Paulins Kill

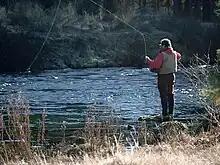
The Paulins Kill is a popular destination for anglers in search of several species of trout

After the establishment of Swartswood State Park in 1914, a dam was built in the 1920s across the river in Stillwater Township to create Paulins Kill Lake. Summer cottages were built to attract vacationers from nearby New York City. Today, the lake is a private, year-round residential community with over 500 homes.